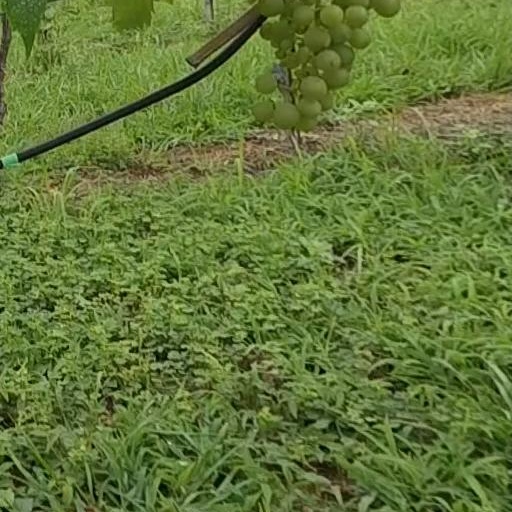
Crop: grape